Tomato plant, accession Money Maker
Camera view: tilt-top (135 deg); turntable rotation: 300 degrees
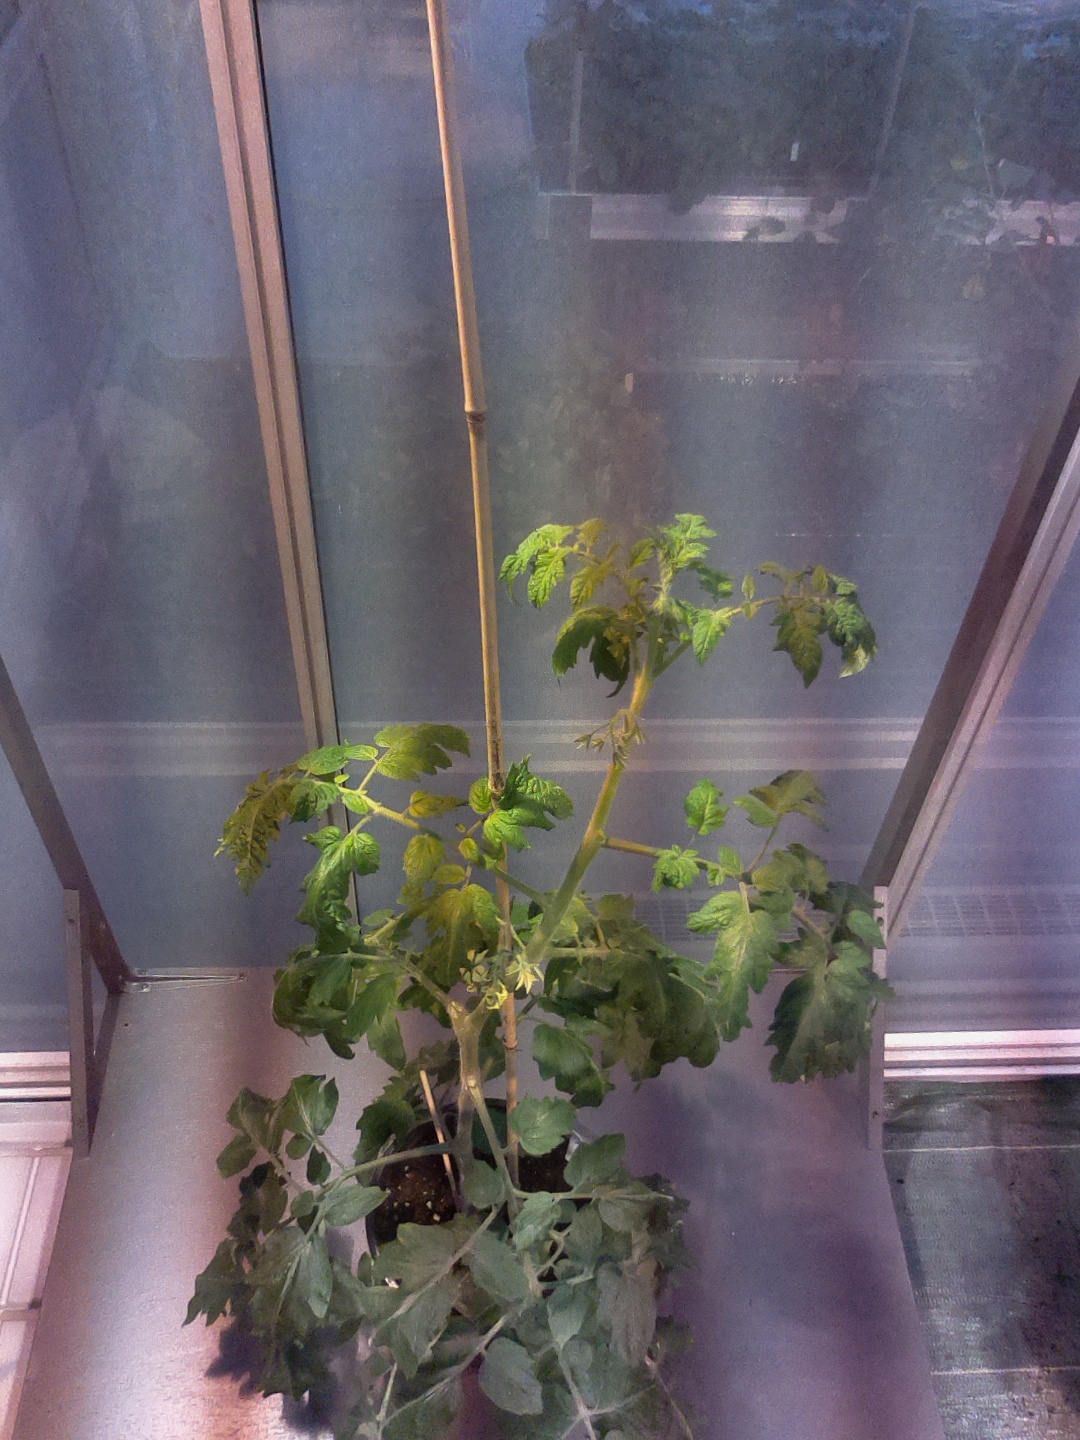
BBCH growth stage 65: Full flowering, 50%-60% of flowers open, first petals falling